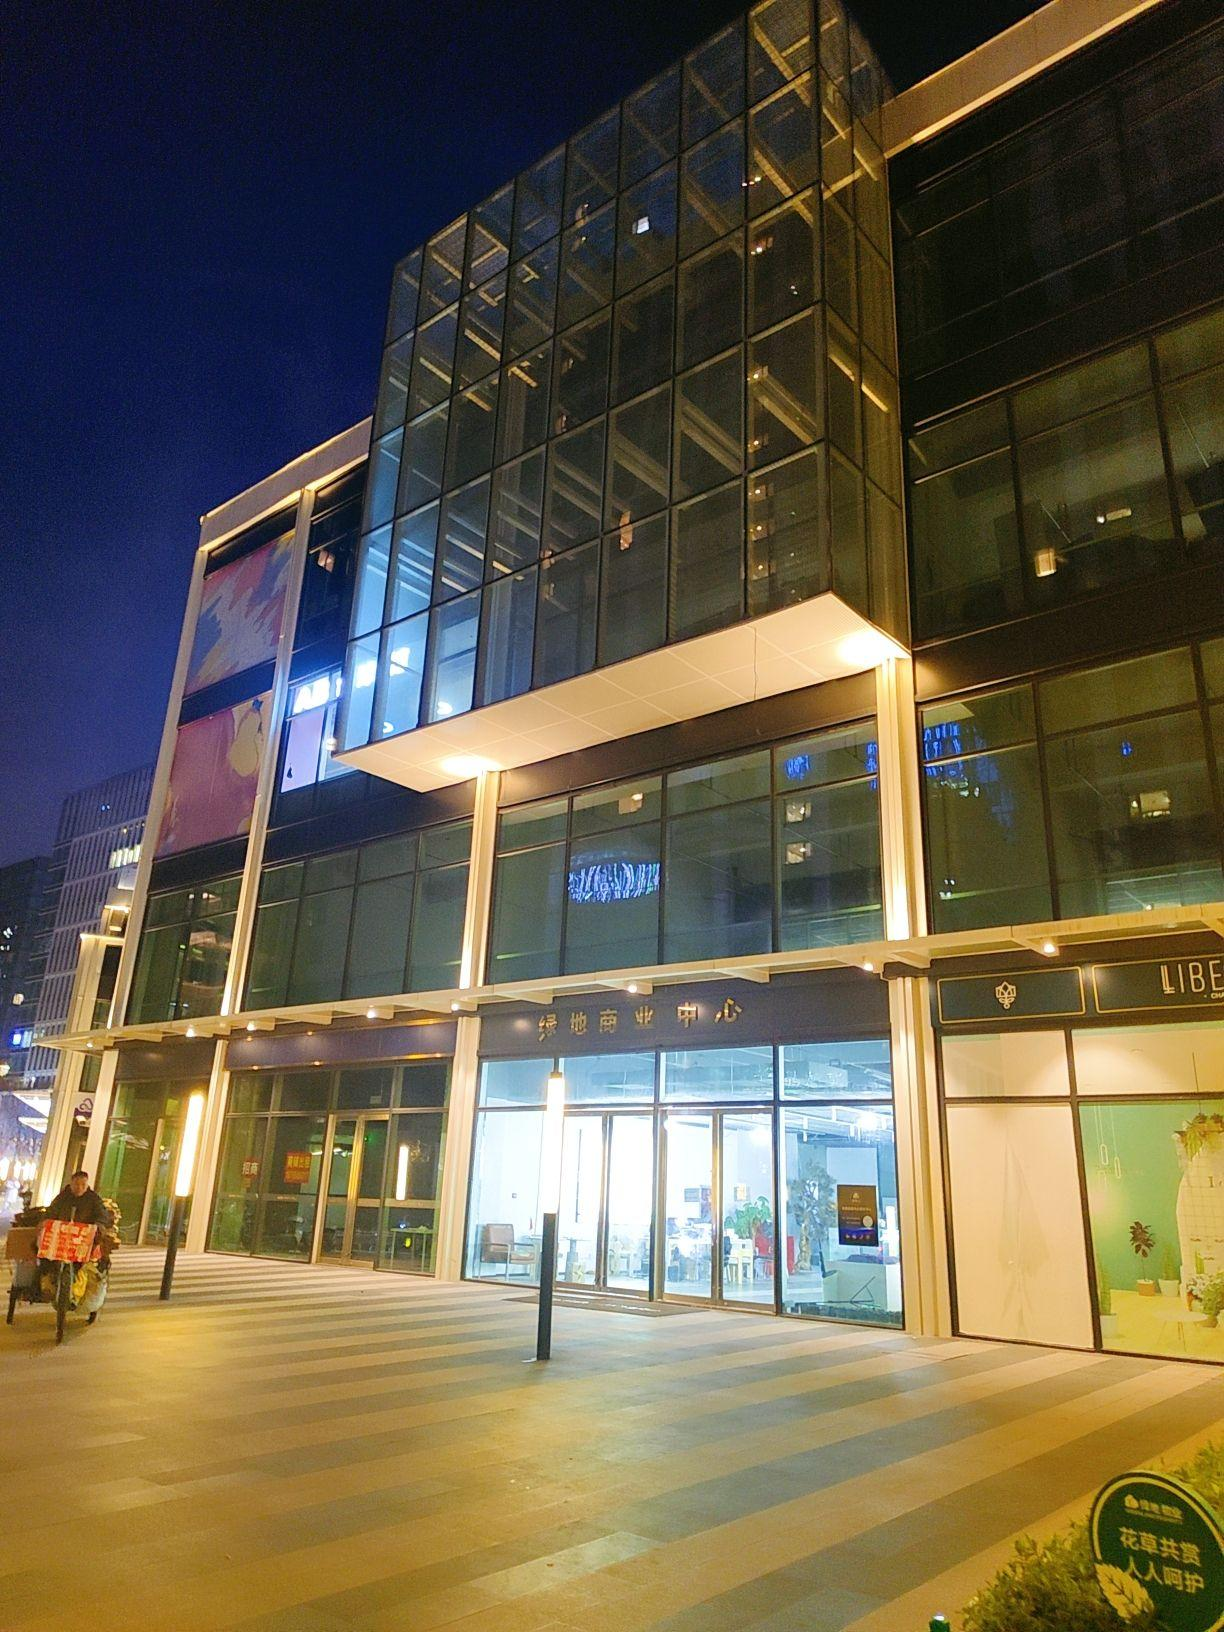
地标名称：绿地商业中心
所在城市：杭州市·上城区